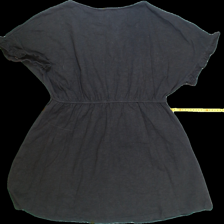
View: back
Type: Dress
Category: Ladies
Brand: Not Applicable
Colors: Black
Material: 100% Cotton
Pattern: Plain
Cut: c-collar
Size: XL
Season: All
Trend: No trend
Stains: No
Price range: <50
Recommended usage: Recycle
Comment: washed out